St. Xavier's College, Mumbai

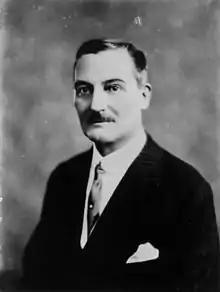
Leslie Orme Wilson, Governor of Bombay (1923–1926), inaugurated the extension of the east–west science wing in 1926

St. Xavier's College was founded on 2 January 1869 in Bombay by German Jesuits with only two students in attendance. The two students came from a group of six, who appeared for the university matriculation examination in 1868 from St. Mary's Institution. Swiss Jesuit (or Willy), the first principal of the college from 1869 to 1873, and three other Jesuits began lecturing and teaching at the college on 7 January 1869. The college was granted formal recognition by Bombay University on 30 January 1869. One student joined later in 1870. The first three students graduated in 1871. From 1884 to 1910, under the patronage of Principal Frederick Dreckmann, the college began to develop rapidly. The Blatter Herbarium was established in 1906 by the Swiss Jesuit priest Ethelbert Blatter and his associates. The hostel was completed in 1909, while the east–west science wing, costing Rs. 200,000, was completed in 1912. The Government provided grants of Rs. 70,000 and Rs. 37,000 for the two additional buildings of the college. The college first admitted women in 1912.